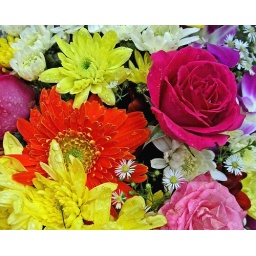
flowers in the market